Heinrich Bebel

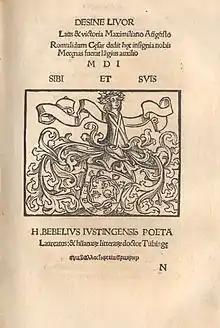

Heinrich Bebel (1472 in Ingstetten (now part of Schelklingen) – 1518 Tübingen) was a German humanist.